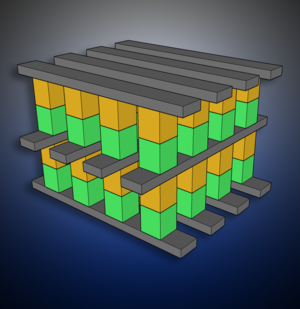
3D XPoint est une technologie de mémoire non volatile annoncée par Intel et Micron en juillet 2015. La vitesse de fonctionnement et la longévité d'écriture sont censées être chacune mille fois meilleures que pour la mémoire flash.